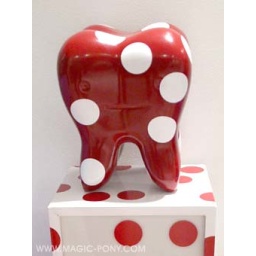
spotted tooth in a matching spotted box by Australian artist Beci Orpin